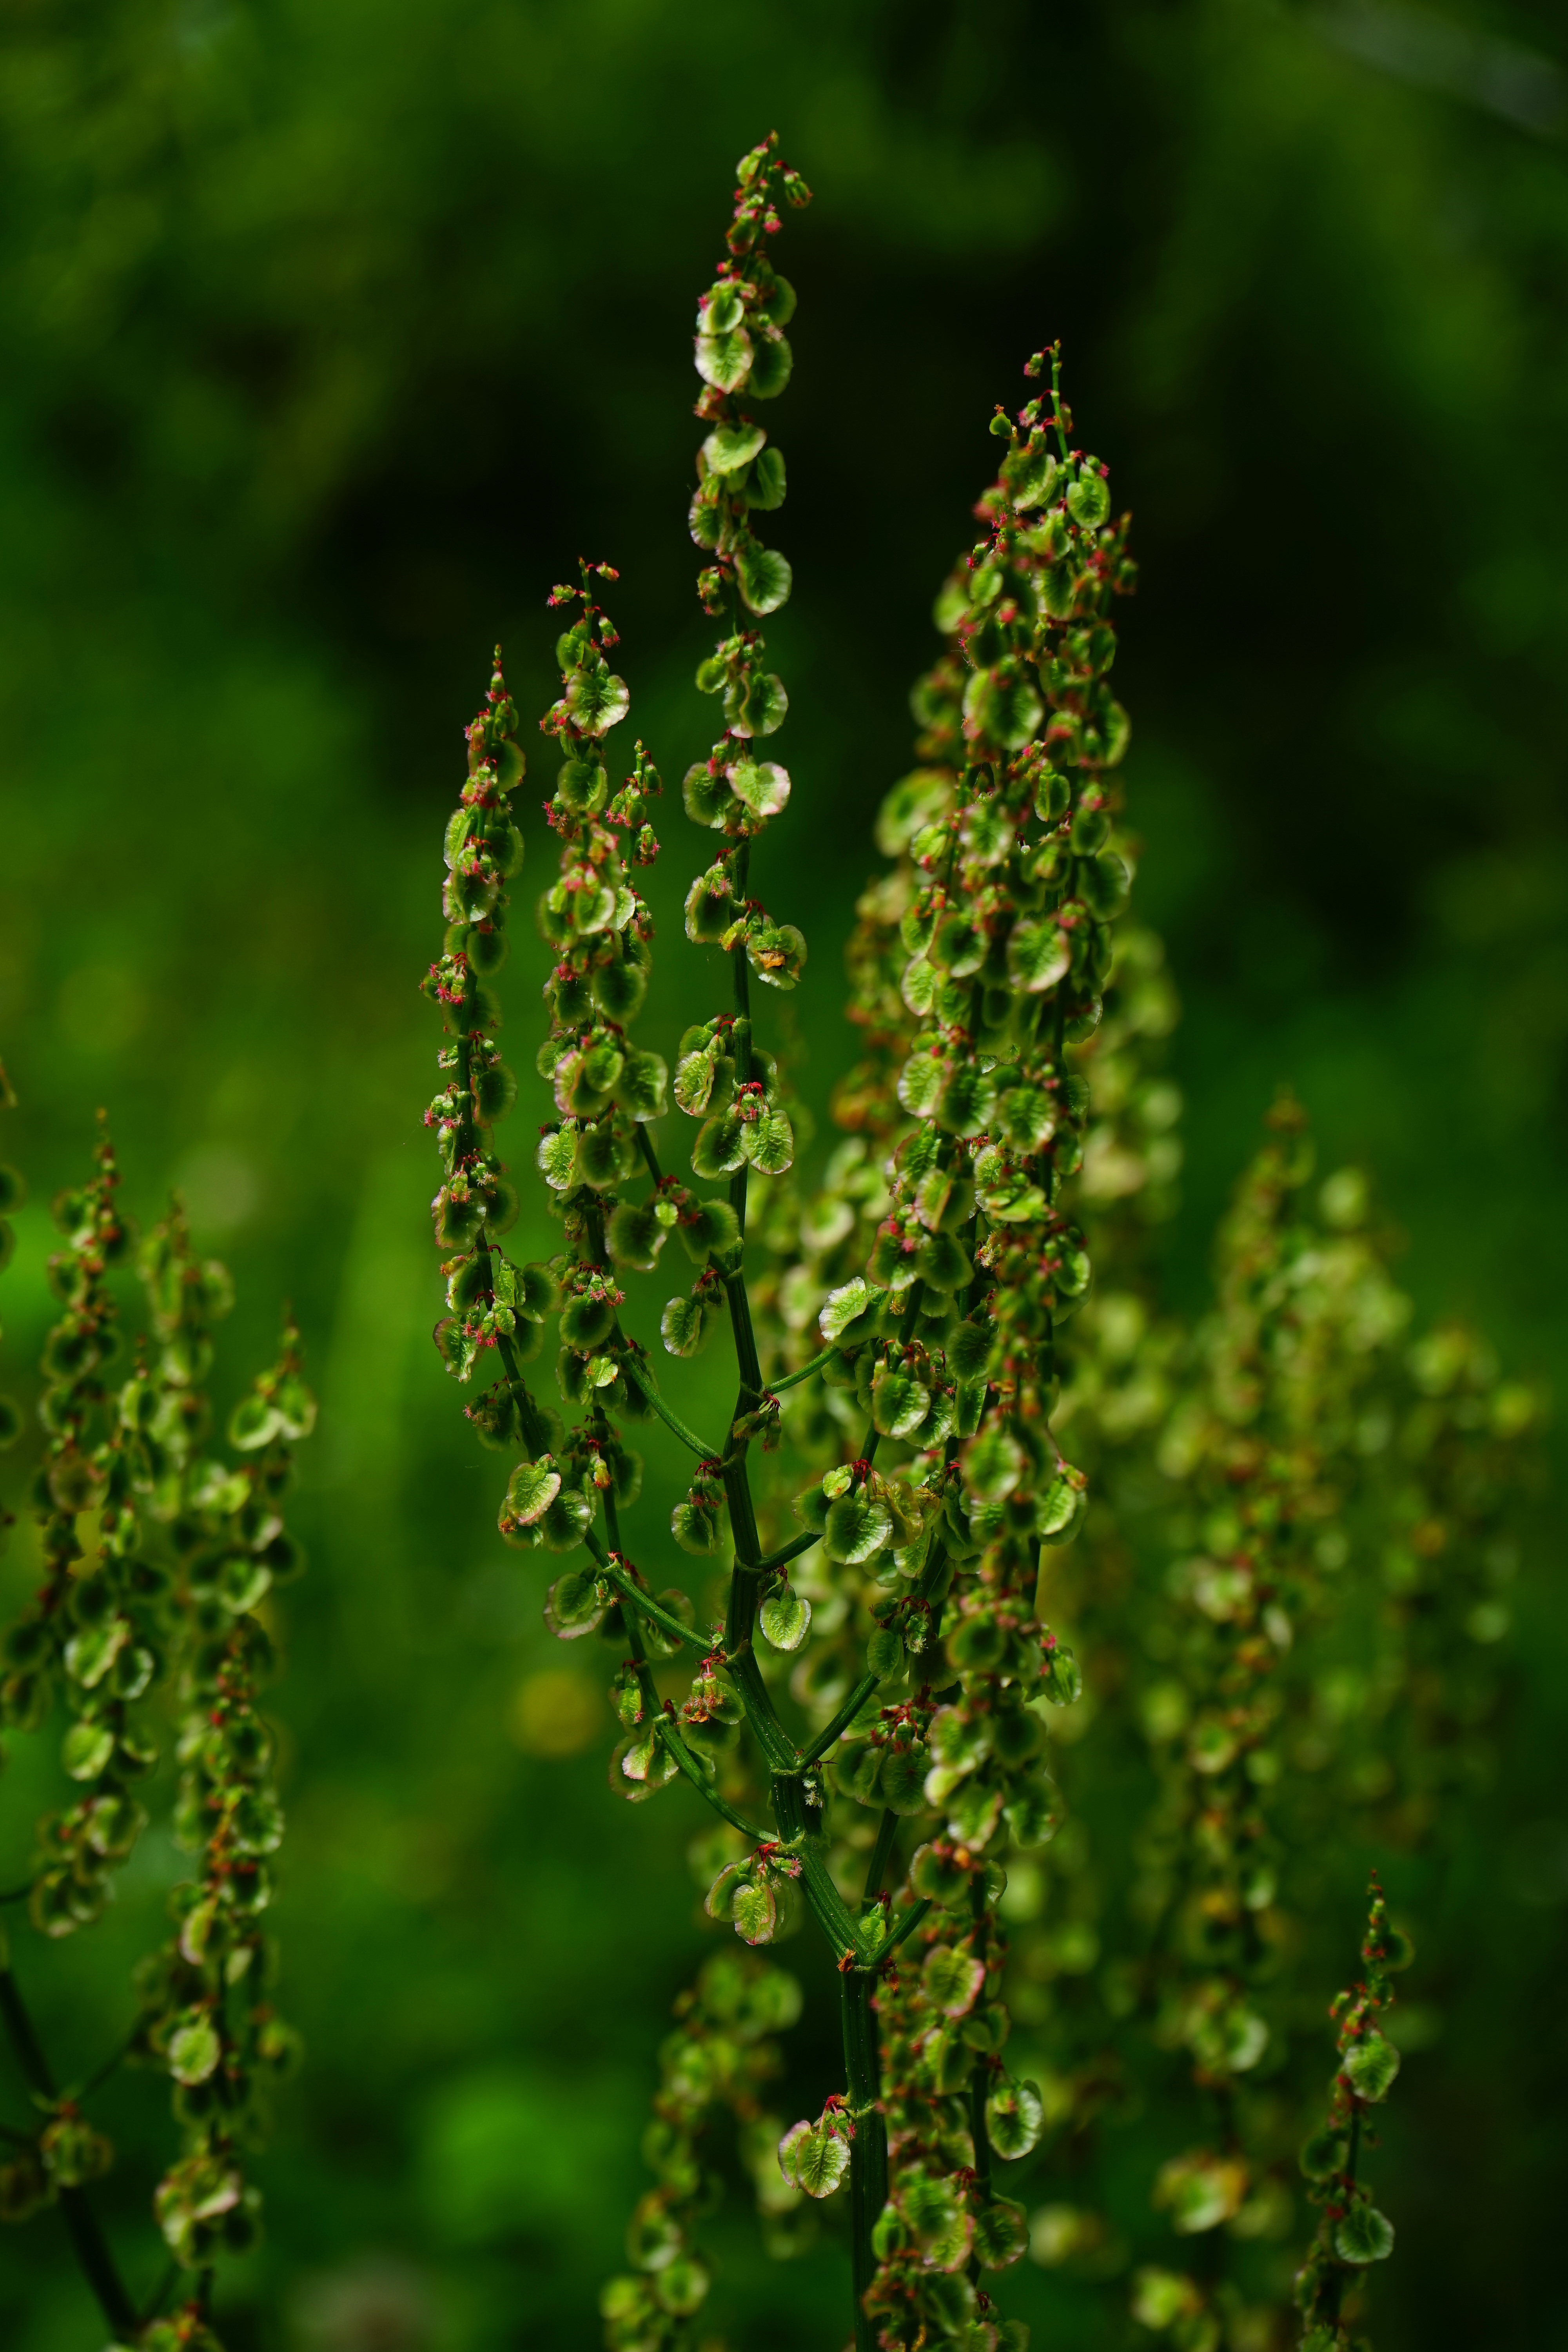
plant, leaf, flower, green, herb, produce, botany, flora, wildflower, flowers, shrub, sorrel, medicinal plant, macro photography, inflorescence, flowering plant, rispig, total pollen, polygalas, large sauerampfer, verbascum, wild vegetables, meadows sauerampfer, polygonaceae, plant stem, land plant, rumex acetosa, sour lump, thyrsenfoermig